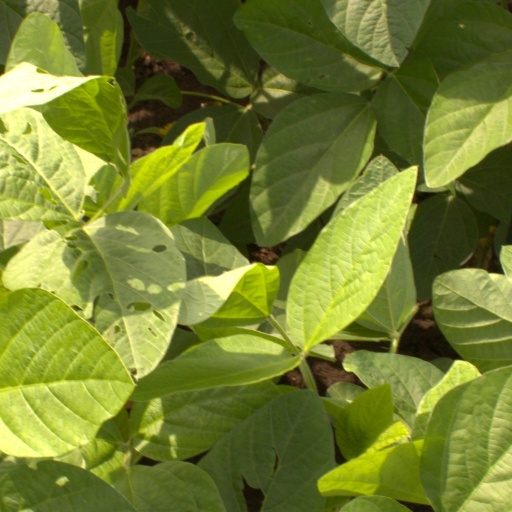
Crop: soybean